Shuzenji Station

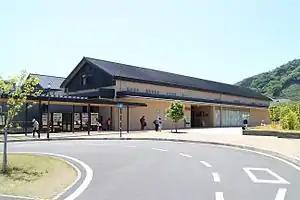
Shuzenji Station in May 2016

is a railway station located in the city of Izu, Shizuoka Prefecture, Japan operated by the private railroad company Izuhakone Railway.